Gloria Parmentier

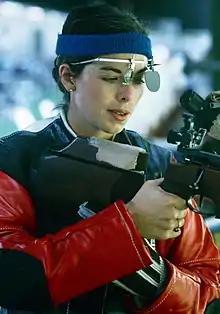
Parmentier in 1984

Gloria Parmentier (born March 22, 1958) is an American sports shooter. She competed in the women's 50 metre rifle three positions event at the 1984 Summer Olympics.